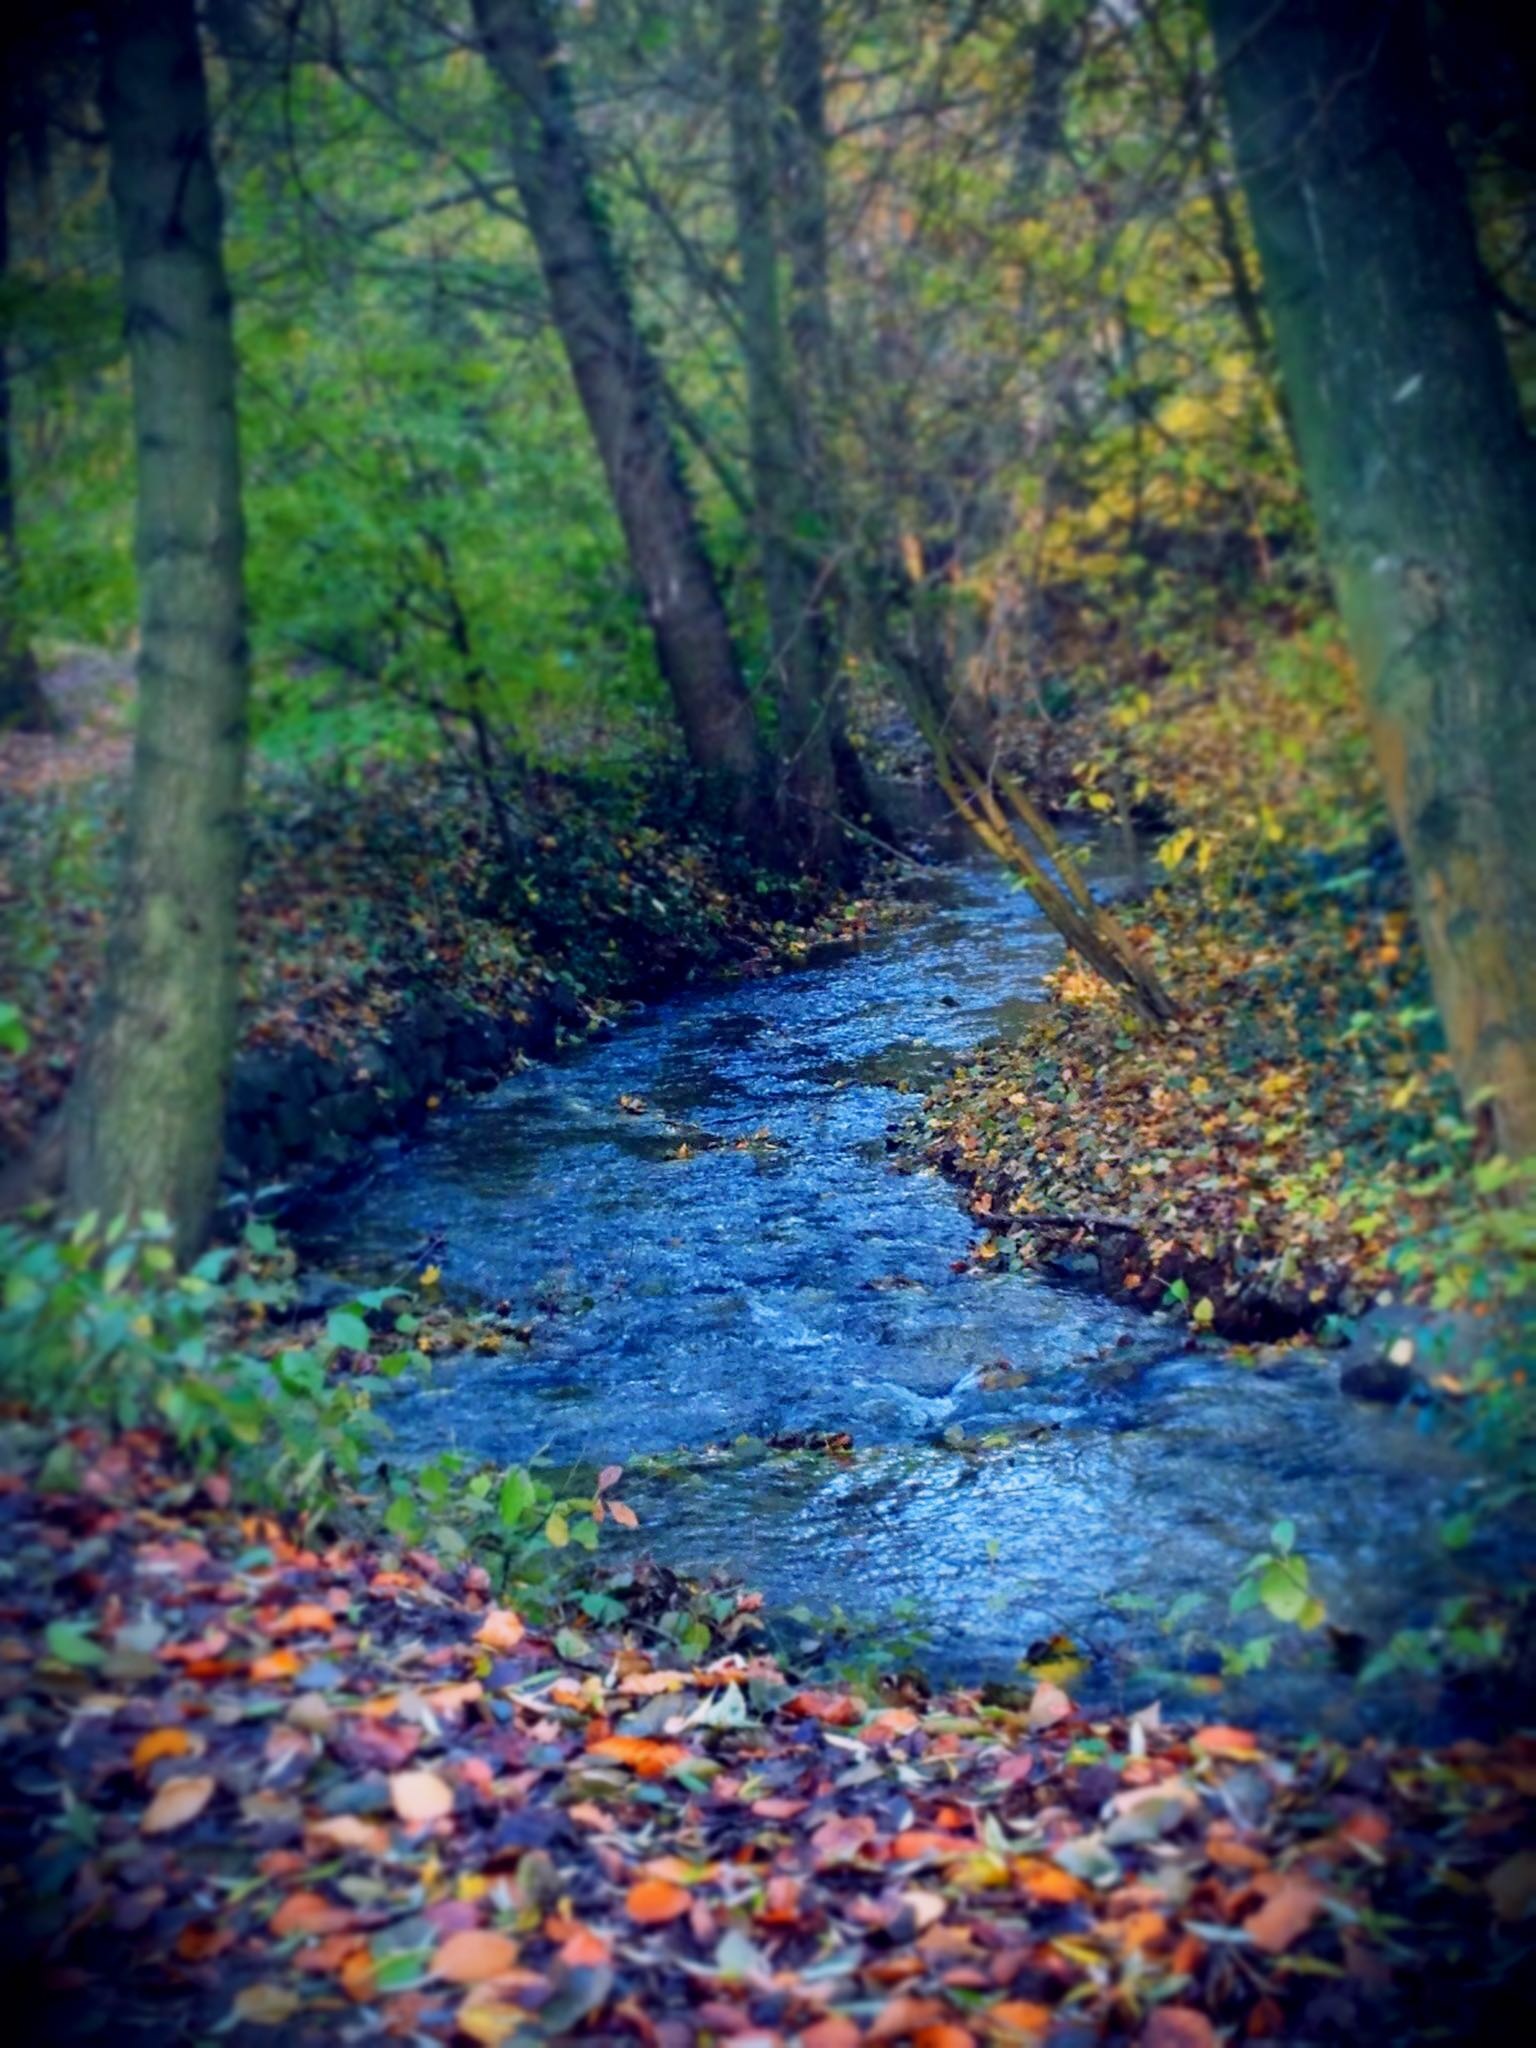
landscape, tree, water, nature, forest, wilderness, sunlight, leaf, river, stream, autumn, park, romantic, season, trees, leaves, woodland, bach, habitat, mood, ecosystem, atmospheric, water running, natural environment, woody plant